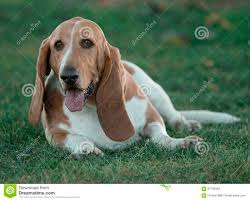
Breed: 235-n000097-clumber